University of Kent

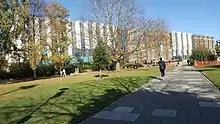
The newly renovated Templeman Library at the heart of campus

In the financial year ended 31 July 2013, the University of Kent had a total income (including share of joint ventures) of £201.3 million, grew by 5.8% with an additional £21.4 million of fee income (2011/12 – £190.2 million) and total expenditure of £188.7 million (2011/12 – £175.9 million). Key sources of income included £98.5 million from tuition fees and education contracts (2011/12 – £77.2 million), £48.9 million from Funding Council grants (2011/12 – £62.5 million), £13.4 million from research grants and contracts (2011/12 – £11.4 million) and £1.2 million from endowment and investment income (2011/12 – £1.09 million). During the 2012/13 financial year the University of Kent had a capital expenditure of £28.2 million (2011/12 – £16.1 million).